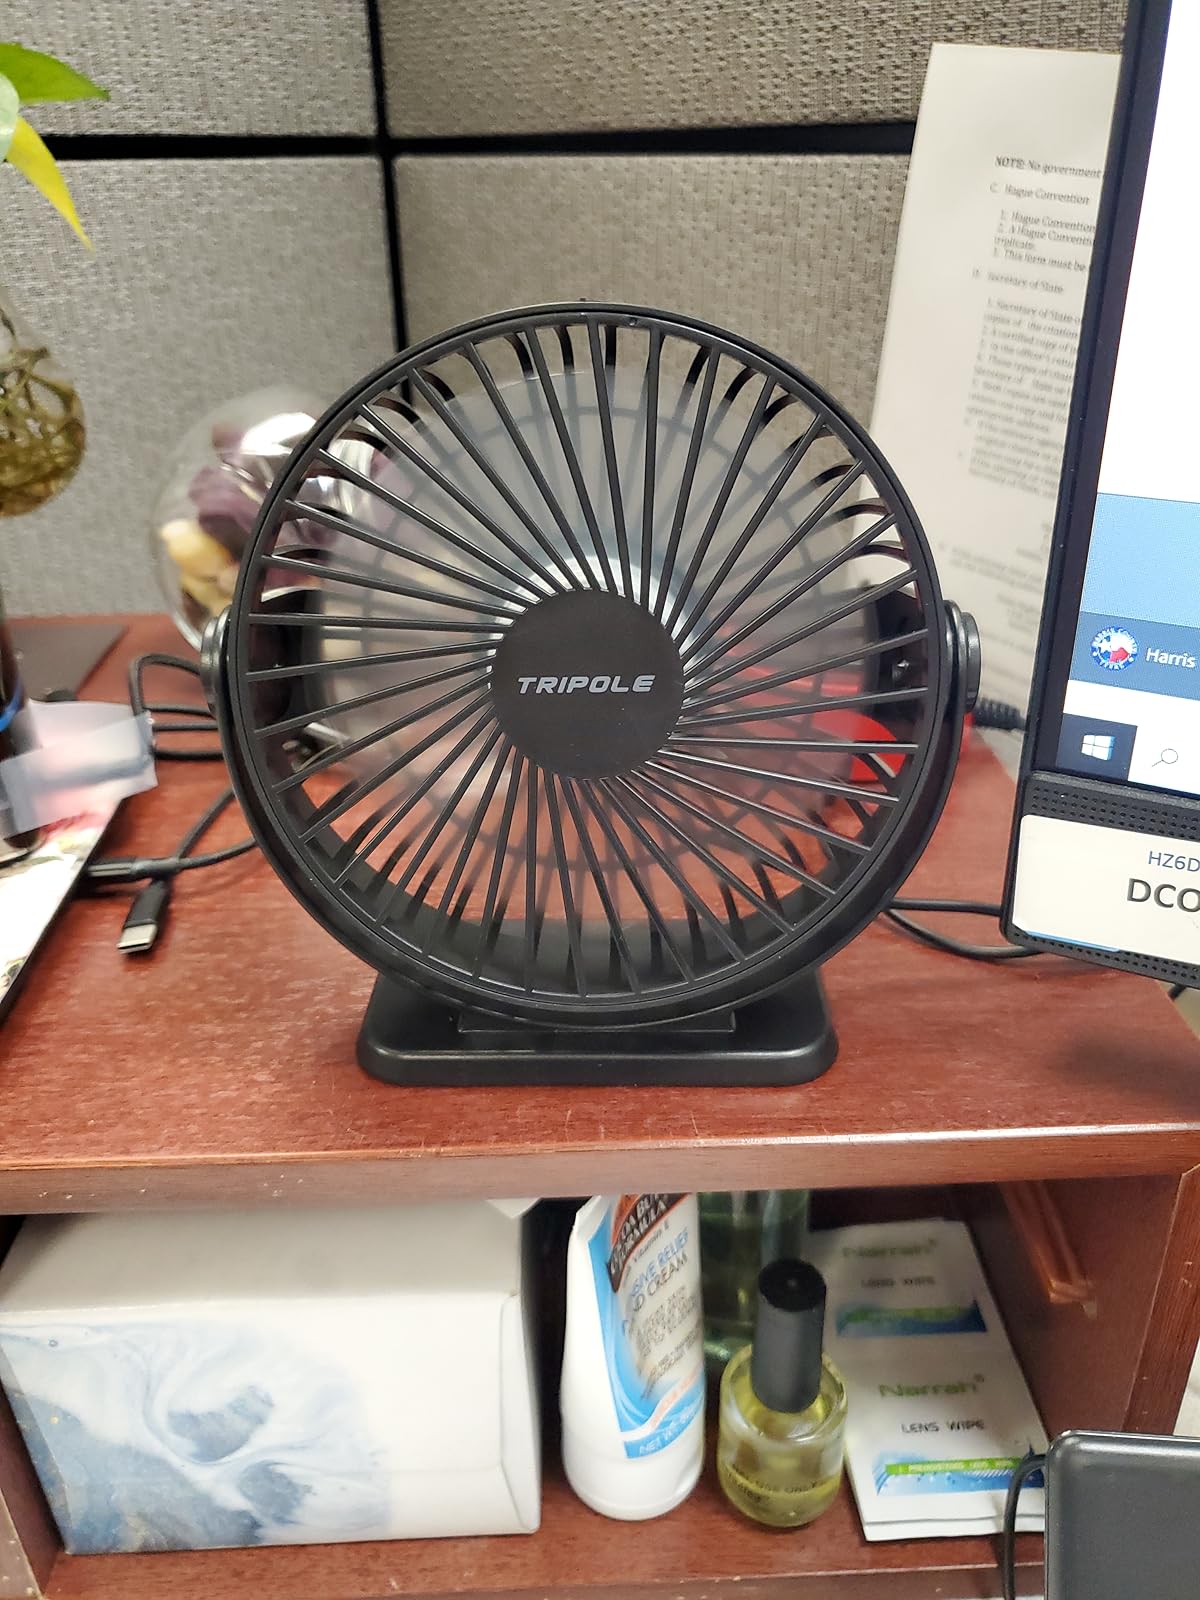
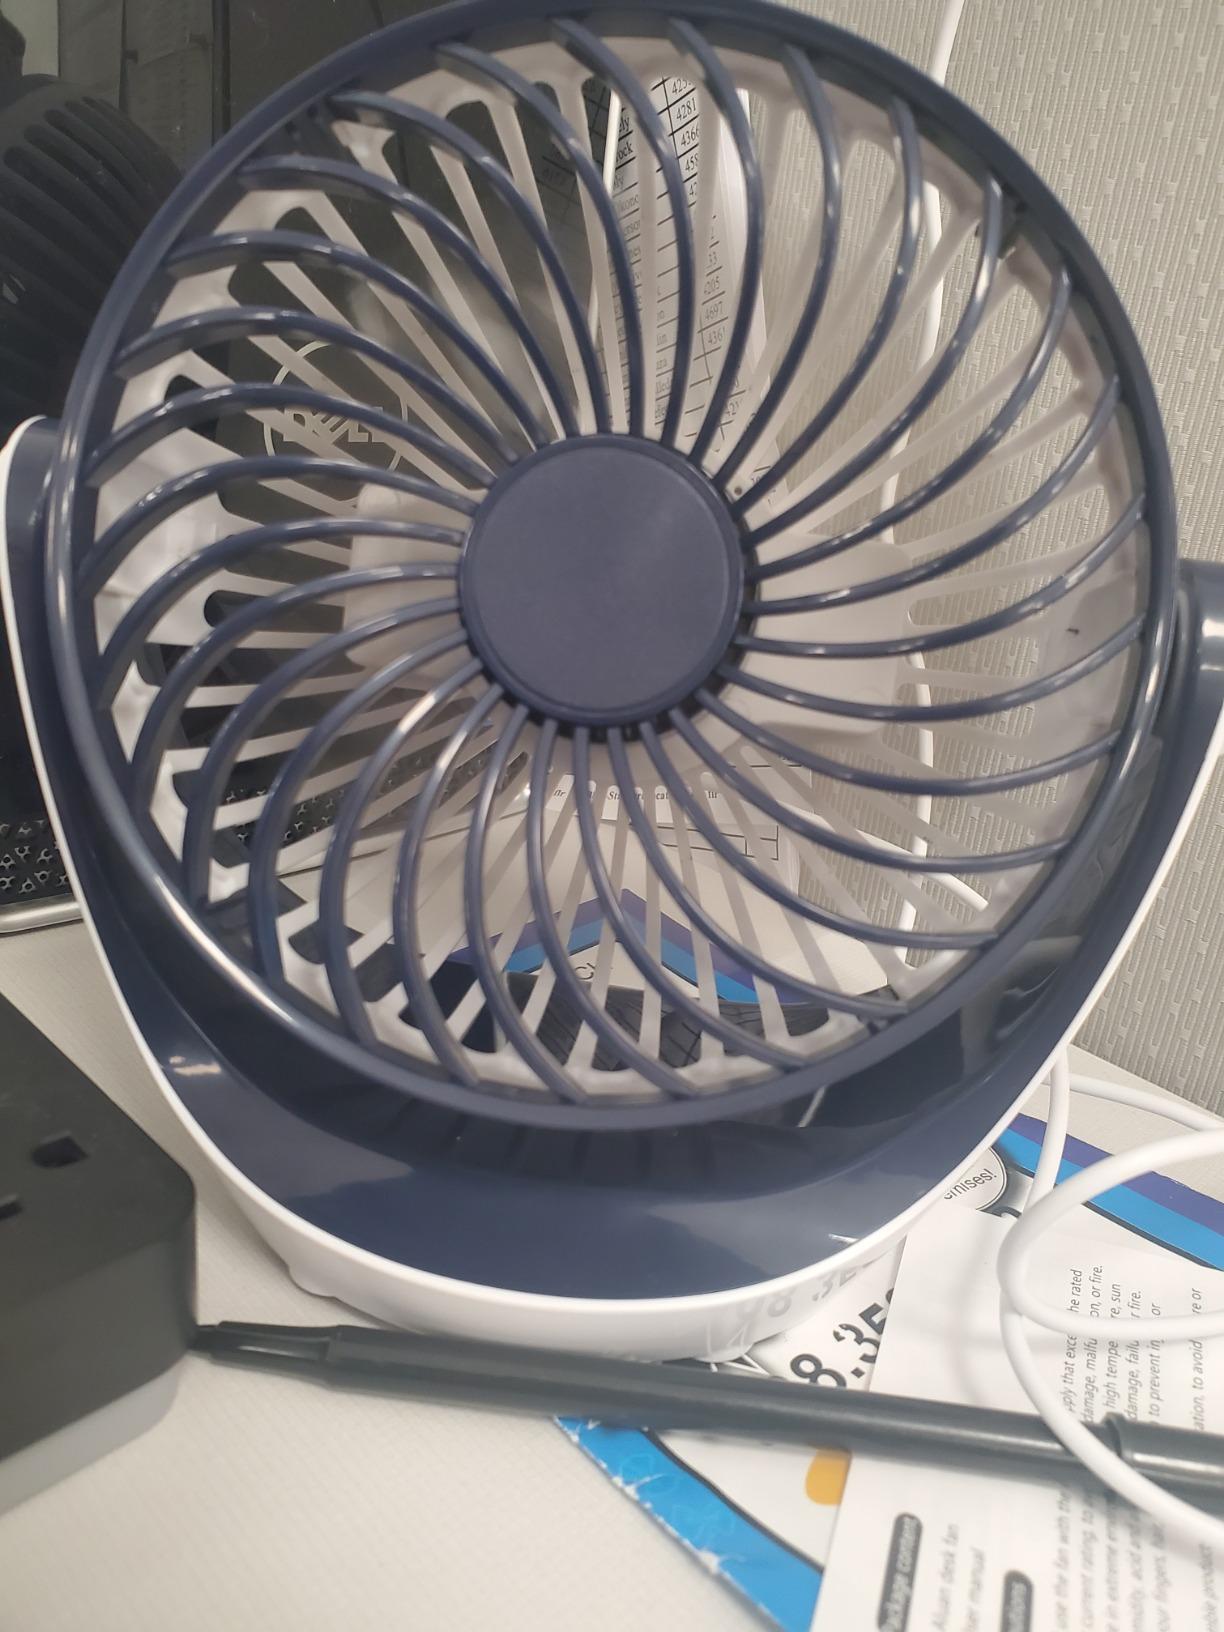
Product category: fan
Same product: no